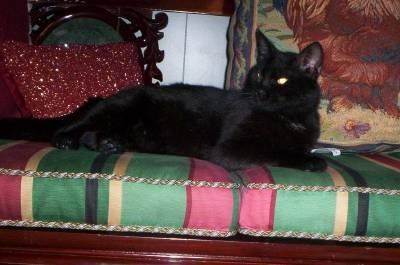
cat